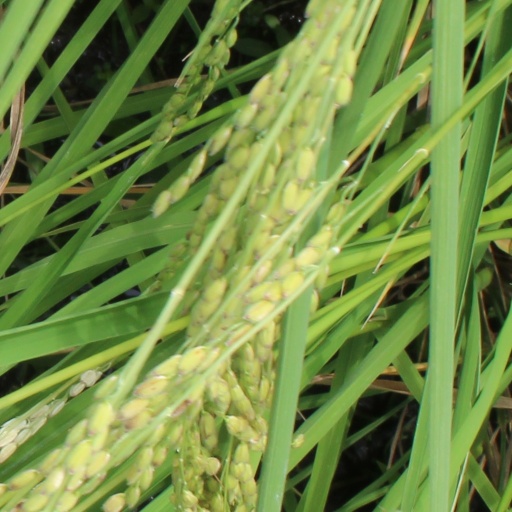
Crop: rice